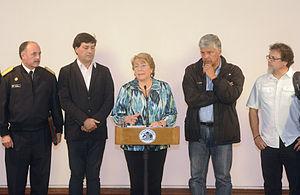
L'incendie de Valparaiso est un feu de forêt qui s'est déclaré le 12 avril 2014 dans la banlieue de Valparaiso, la seconde ville du Chili. Parti de collines boisées dominant la ville, il gagne rapidement des zones habitées, forçant entre 6 000 et 10 000 personnes à être évacuées. L'incendie provoque la mort d'au moins quinze personnes, la destruction de près de 2 500 habitations, laissant 11 000 personnes sans abris.